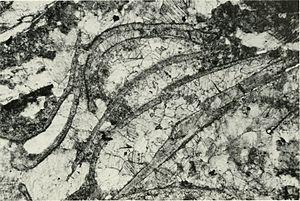
La micritisation est la formation de micrites dans les fragments de sédiments carbonatés. Elle se caractérise par l'apparition de cristaux de calcite microscopiques dans les sédiments et se produit en raison du prélèvement par des organismes dans le carbonate en tant que nutriment et de sa transformation.